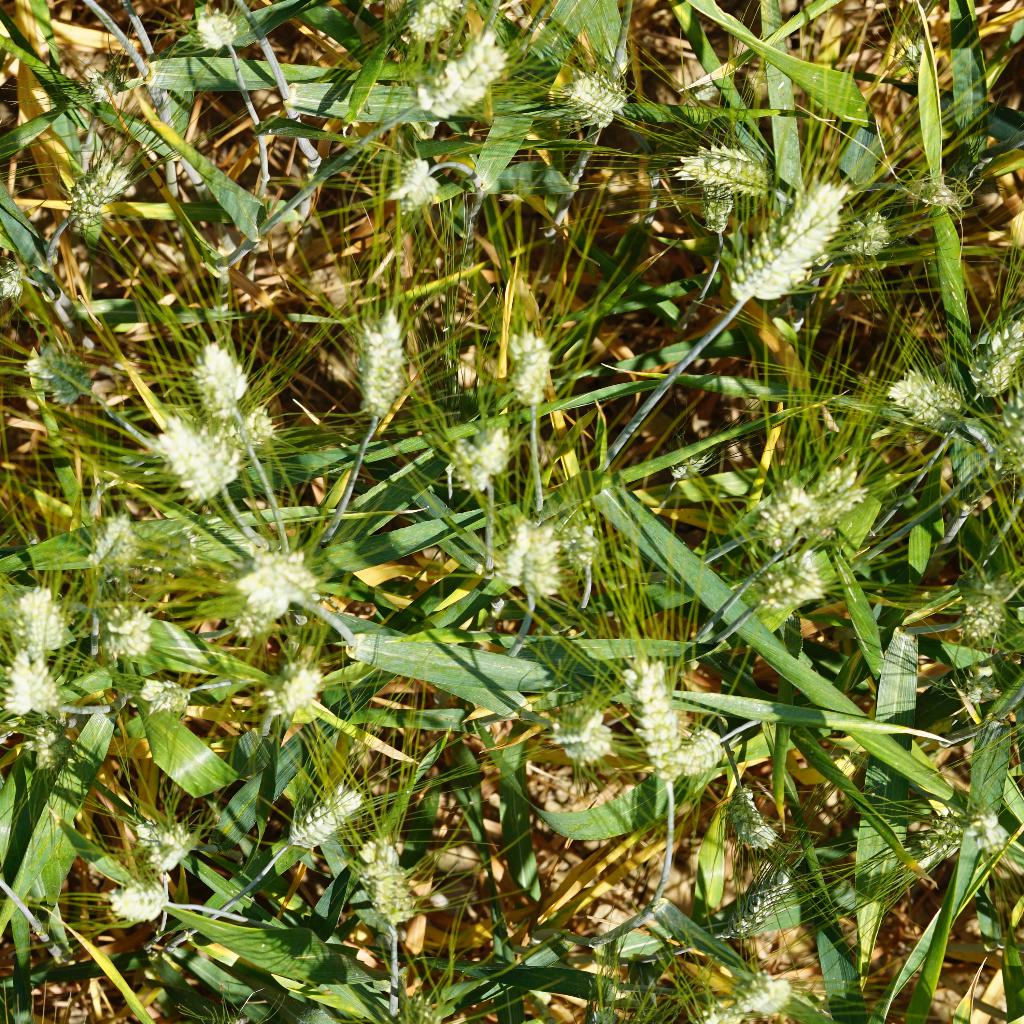
Country: France
Location: Gréoux
Wheat development stage: Filling